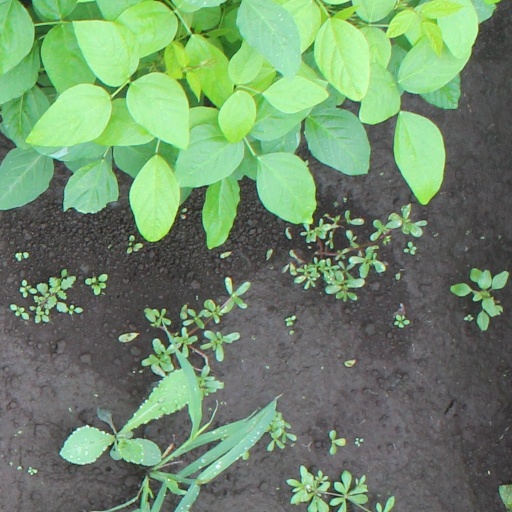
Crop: soybean